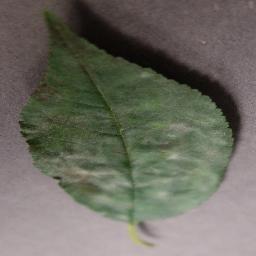
Label: Cherry___Powdery_mildew